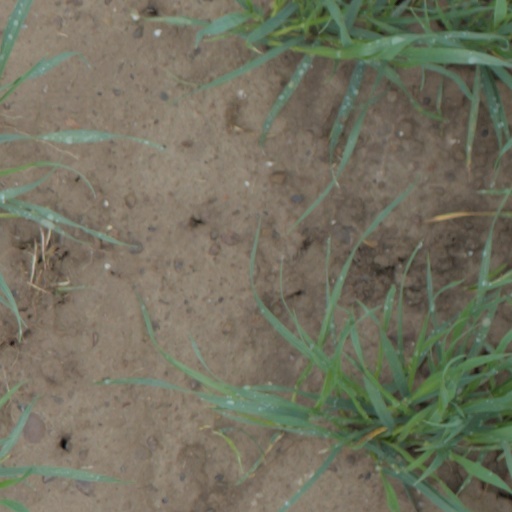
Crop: wheat